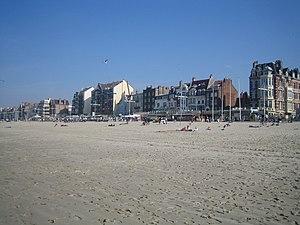
Dunkerque.